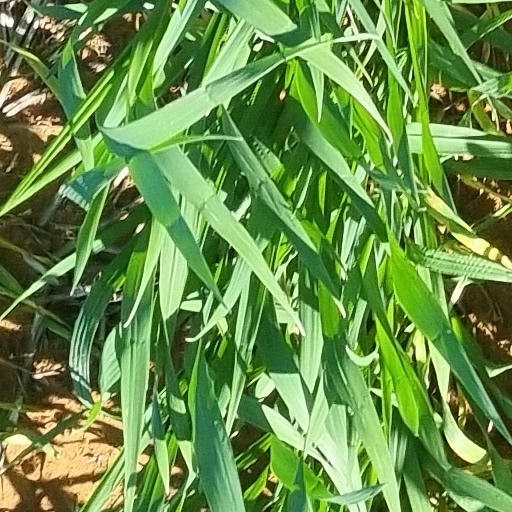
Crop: wheat